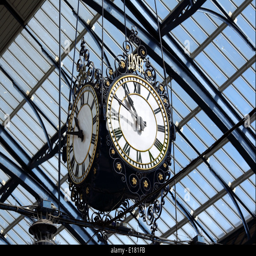
ornate old clock hanging from the roof in station